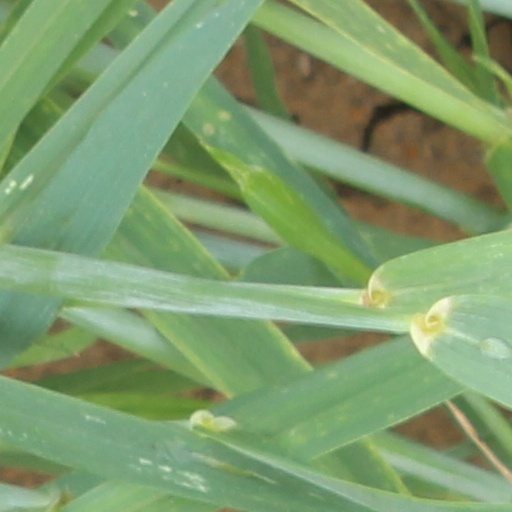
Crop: wheat